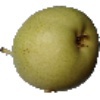
Label: Pear 1